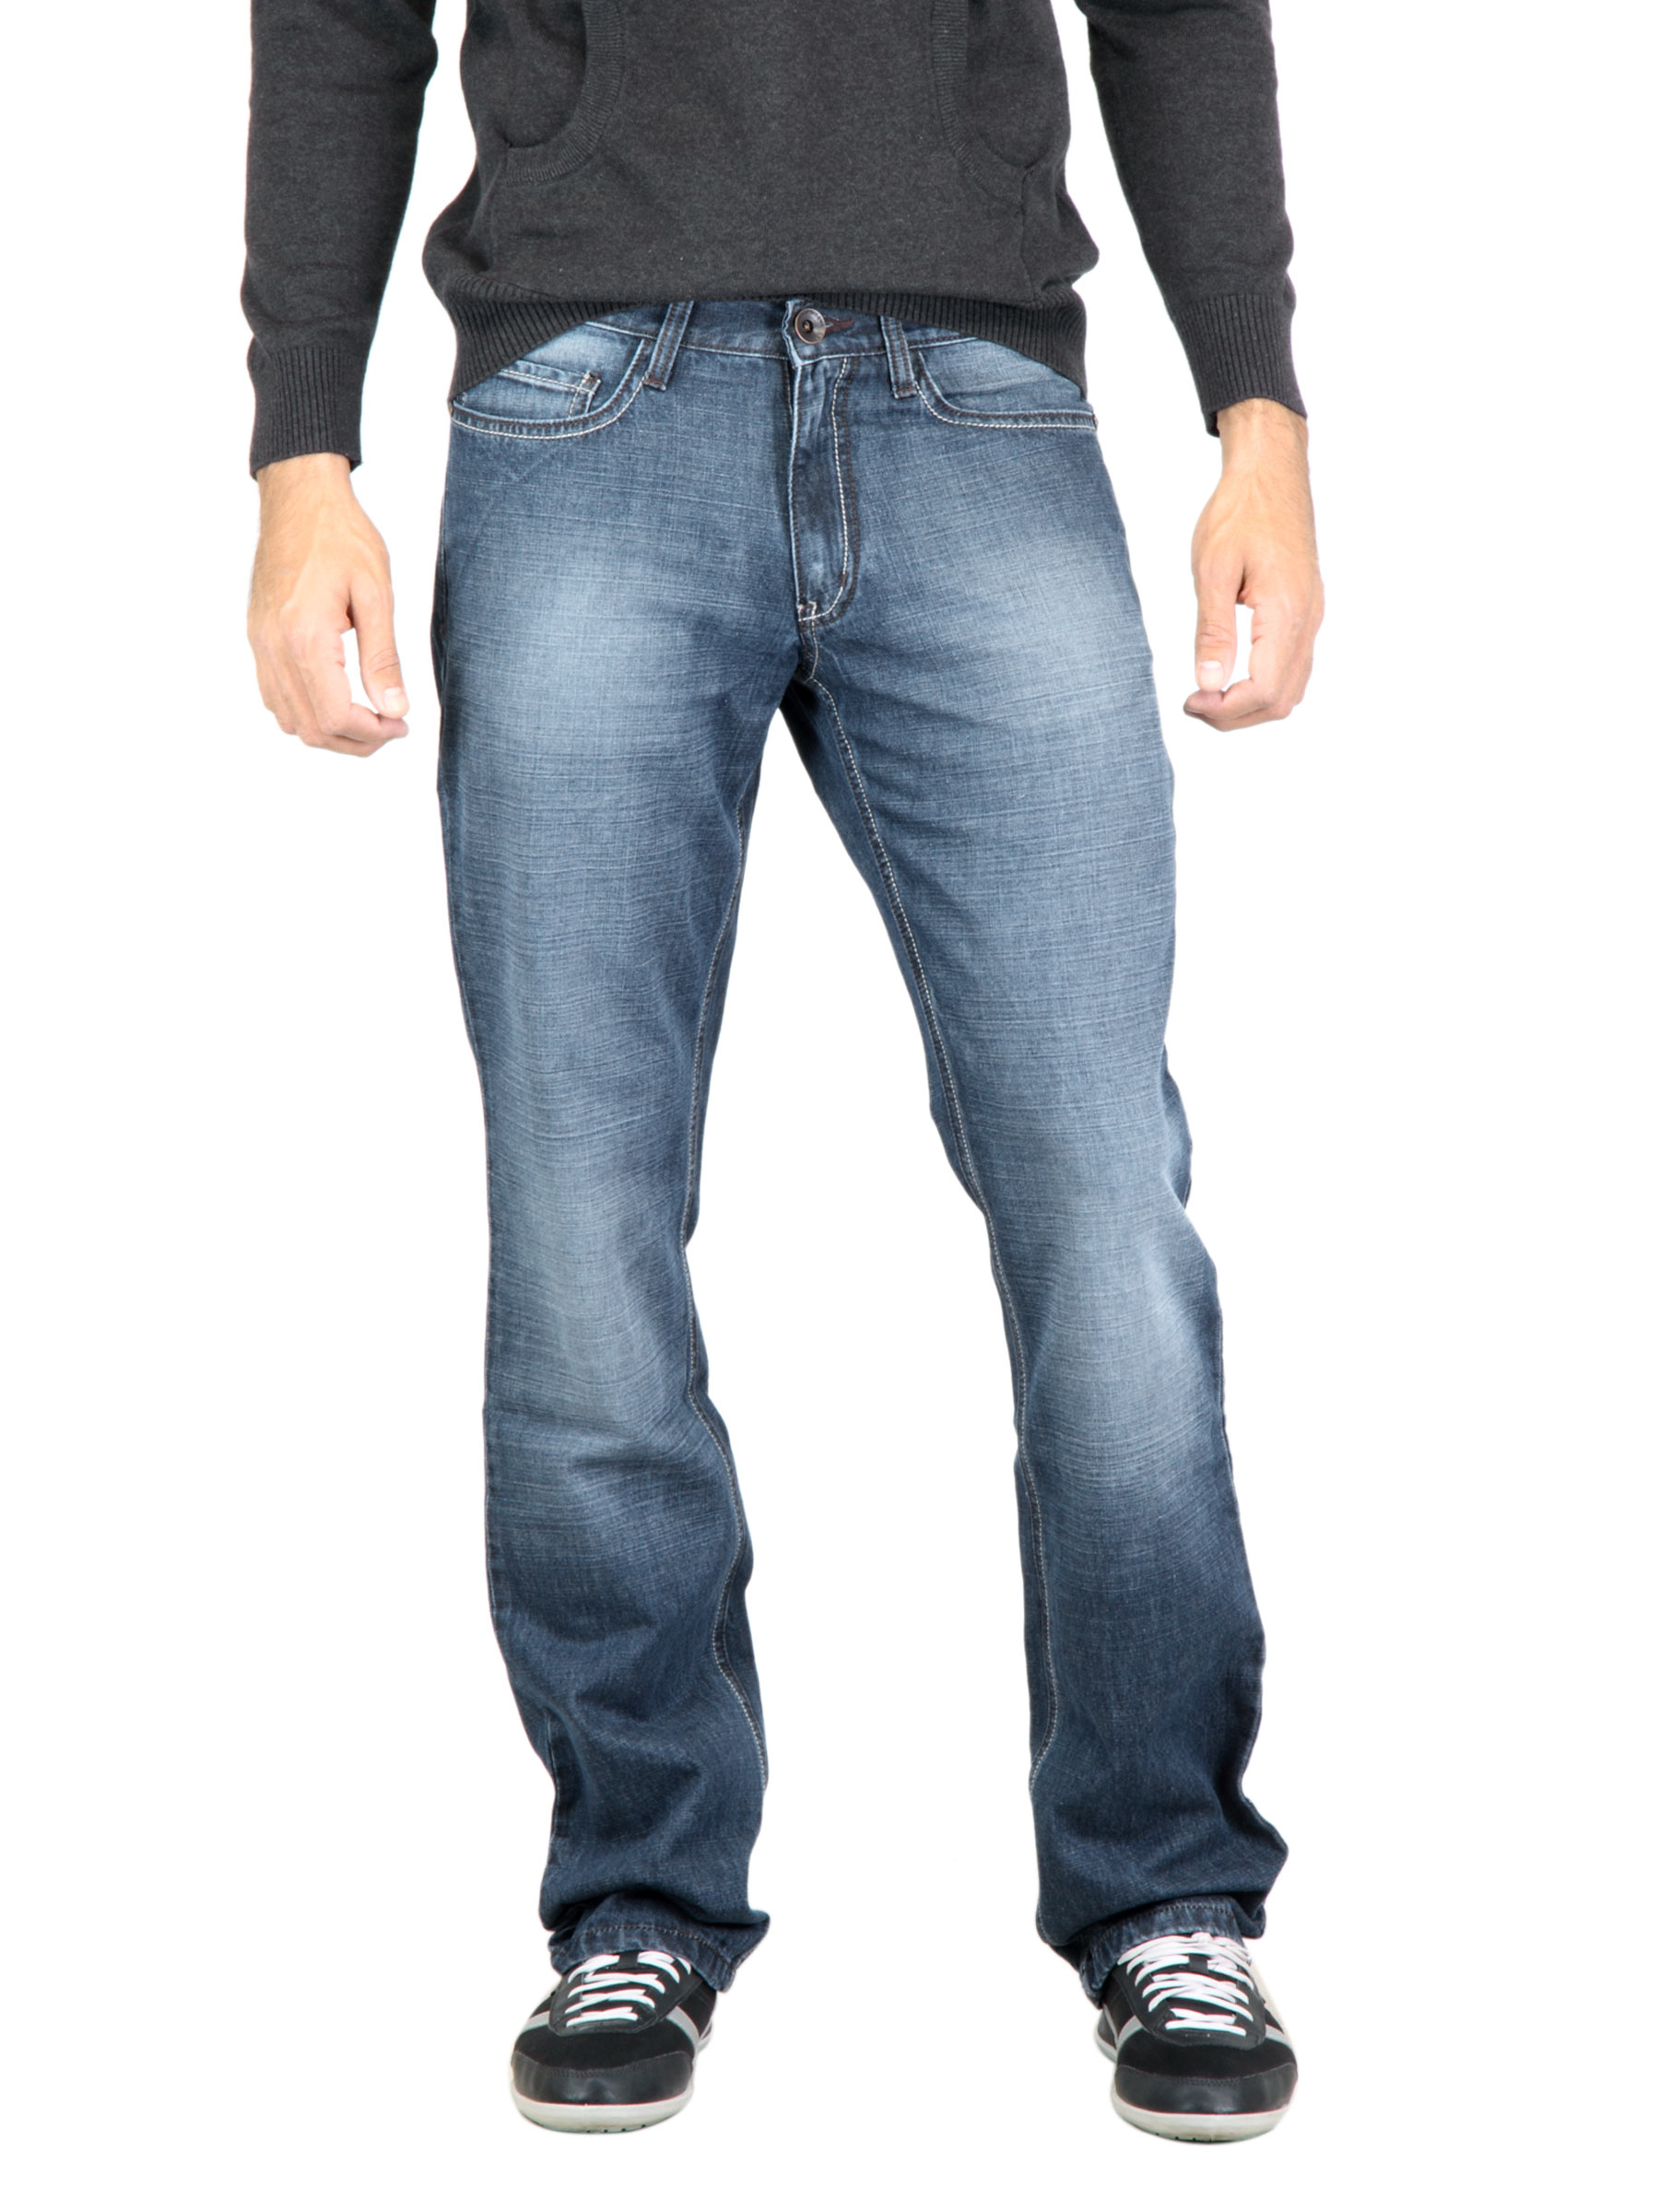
Locomotive Men Washed Blue Jeans
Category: Apparel / Bottomwear / Jeans
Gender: Men
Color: Blue
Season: Fall 2011
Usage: Casual